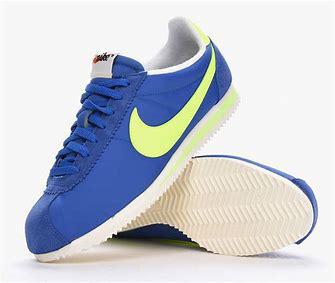
Brand: Nike
Model: Classic Cortez Nylon